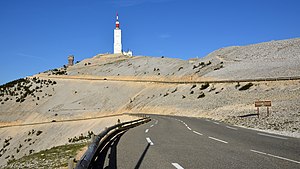
20. etape af Tour de France 2009 / Point- og bjergspurter / 5. bjerg (Mont Ventoux)
Toppen af Mont Ventoux
Tyvende etape af Tour de France 2009 blev kørt lørdag d. 25. juli og gik fra Montélimar til Mont Ventoux.